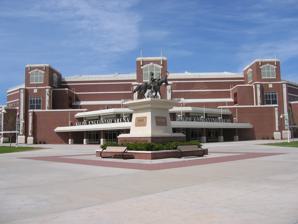
Building: Ralph Engelstad Arena
Country: United States of America
Year built: 2001
Indoor ice hockey arena at the University of North Dakota For the pre-2001 arena in Grand Forks, North Dakota, see Ralph Engelstad Arena (old) . For the arena in Thief River Falls, Minnesota, see Ralph Engelstad Arena (Minnesota) . Ralph Engelstad Arena "The Ralph" REA Location of Ralph Engelstad Arena Address One Ralph Engelstad Arena Dr Location Grand Forks, North Dakota Coordinates 47°55′40″N 97°04′17″W / 47.927641°N 97.071438°W / 47.927641; -97.071438 Owner Engelstad Family Foundation Operator Arena Network Capacity Hockey: 11,643 Basketball: 12,119 Concert: 13,154 Surface 200' x 85' (hockey) Construction Opened October 5, 2001 Construction cost $ 104 million ($179 million in 2023 dollars ) Tenants North Dakota Fighting Hawks men's ice hockey (2001-present) Women's (2002–2017) Ralph Engelstad Arena ( REA ), commonly called the Ralph , is an indoor arena located on the campus of the University of North Dakota (UND) in Grand Forks, North Dakota , and serves as the home of UND men's ice hockey. The arena was built by controversial UND alumnus Ralph Engelstad . The North Dakota Fighting Hawks men's hockey team is the tenant. The arena formerly hosted the defunct North Dakota women's hockey team. Facility Ralph Engelstad Arena, which seats 11,643, opened on October 5, 2001 and is located on the UND campus. The REA is home to the UND men's ice hockey team (UND women's ice hockey team discontinued after 2016–17 season), and hosts select games for UND men's and women's basketball. The arena also hosts many non-athletic events including concerts and a yearly circus. Called the " Taj Mahal of hockey," the $104 million arena was built with materials that would not usually be found in such a facility. For instance, the concourses of the REA are covered in granite flooring, each spectator seat is made of Cherry wood and leather upholstery, escalators bring spectators between levels, and full-color LCD displays dot the arena. The REA has been called one of the finest facilities of its kind in the world. Former NHL hockey player Wayne Gretzky has called the structure "one of the most beautiful buildings we have in North America ." The REA complex has evolved to include more than just the main arena. A second Olympic-sized sheet of ice sits adjacent to the main arena. An addition to the main arena, The Betty Engelstad Sioux Center (or simply The Betty ) was completed in 2004 and is now the home of UND's basketball and volleyball teams. Although located on the campus of the University of North Dakota the arena and land itself is owned by The Engelstad Family Foundation and rented conditionally to UND each year for $1.  This setup was created to give the Engelstad family control and final say regarding the facility. In 2015 the Ralph Engelstad Arena received a certificate of excellence from Trip Advisor for being one of the top rated destinations in America. In 2019 the REA announced they would install a new $6 million scoreboard. It was unveiled June 26, 2019 and is considered one of the best scoreboards in the country. Numerous other upgrades were completed including a new LED ribbon display wrapping around the entire arena. During the COVID-19 pandemic the Ralph was being considered by the NHL to potentially host playoff games due to North Dakota's low population density and the high quality of the REA. Controversy See also: North Dakota Fighting Sioux controversy Midway during construction, Ralph Engelstad threatened to withdraw his funding if UND's Fighting Sioux sports teams were renamed in deference to political pressures. In an effort to make the prospect of removal a prohibitively costly measure, the Fighting Sioux logo was strategically placed in thousands of instances in the arena, including a large granite logo in the main concourse. After the NCAA barred several universities that use Native American imagery from hosting post-season tournaments or wearing such imagery in post-season play, UND sued the NCAA. A preliminary injunction was granted that would have allowed the Fighting Sioux to both host post-season events and wear their regular uniforms while the lawsuit was in progress.  The legal papers filed in support of UND pointed out that the Florida State Seminoles have not been required to change their name, thus raising the possibility that the decision regarding the UND Fighting Sioux was arbitrary and capricious.  In addition, the legal papers noted that UND has a Native American Studies program, has Native Americans on its faculty, and has a significant Native American student population. The lawsuit with the NCAA was settled under the condition that UND had three years to gain tribal support from both Sioux nations in North Dakota, or retire the Sioux name and logo. After the three years expired,  permission was obtained from only one of the two Sioux tribes.  The North Dakota Legislative Assembly passed a law requiring the University to retain the name in June 2011, but then repealed the law in November 2011.  A statewide vote was held in June 2012, and the citizens of North Dakota voted to discontinue the Sioux name, and on October 22, 2012 crews removed signage that declared "Home of the Fighting Sioux" from the face of the building. The 2012 vote also banned UND from choosing a new name for three years. After the nickname ban expired in 2015, the university held two rounds of online fan voting from a suggested list of nicknames; the final selection of Fighting Hawks was adopted in November of that year. Notable events Sign in front of Ralph Englestad Arena The REA's inaugural hockey game was on October 5, 2001 and featured the Fighting Sioux men's team against the WCHA rival Minnesota Golden Gophers in the US Hockey Hall of Fame Game, in which Minnesota defeated North Dakota, 7–5. The REA hosted the West Regional in the 2006 NCAA Men's Division I Ice Hockey Tournament , with North Dakota playing in its home building. The REA has hosted a number of non-NCAA ice hockey events, notably the 2005 World Junior Ice Hockey Championships with over 195,000 tickets sold and the 2005 NCAA Men's Division II Basketball Championship. The Minnesota Wild and Winnipeg Jets have played several exhibition games at the arena as well. REA also hosted the 2008 World Men's Curling Championship , along with family-friendly ice shows such as Stars on Ice and Disney's High School Musical On Ice .The REA hosted the 2016 IIHF World U18 Championships . Non-ice events at the REA have included concerts, by artists such as Tim McGraw , Brad Paisley , Sugarland , Kenny Chesney , Rascal Flatts , Toby Keith , Kelly Clarkson , Reba McEntire , Carrie Underwood , Clay Aiken , Incubus , Elton John , Eric Church , Little Big Town , and Florida Georgia Line , and a tennis match between Andre Agassi and Andy Roddick . The Ralph and Fargo's Scheels Arena share hosting duties for the North Dakota High School Activities Association State Boys' and Girls' Hockey Tournament, usually taking place during the last weekend in February. REA typically hosts the tournament in even-numbered years with Scheels Arena hosting in odd-numbered years. Notes